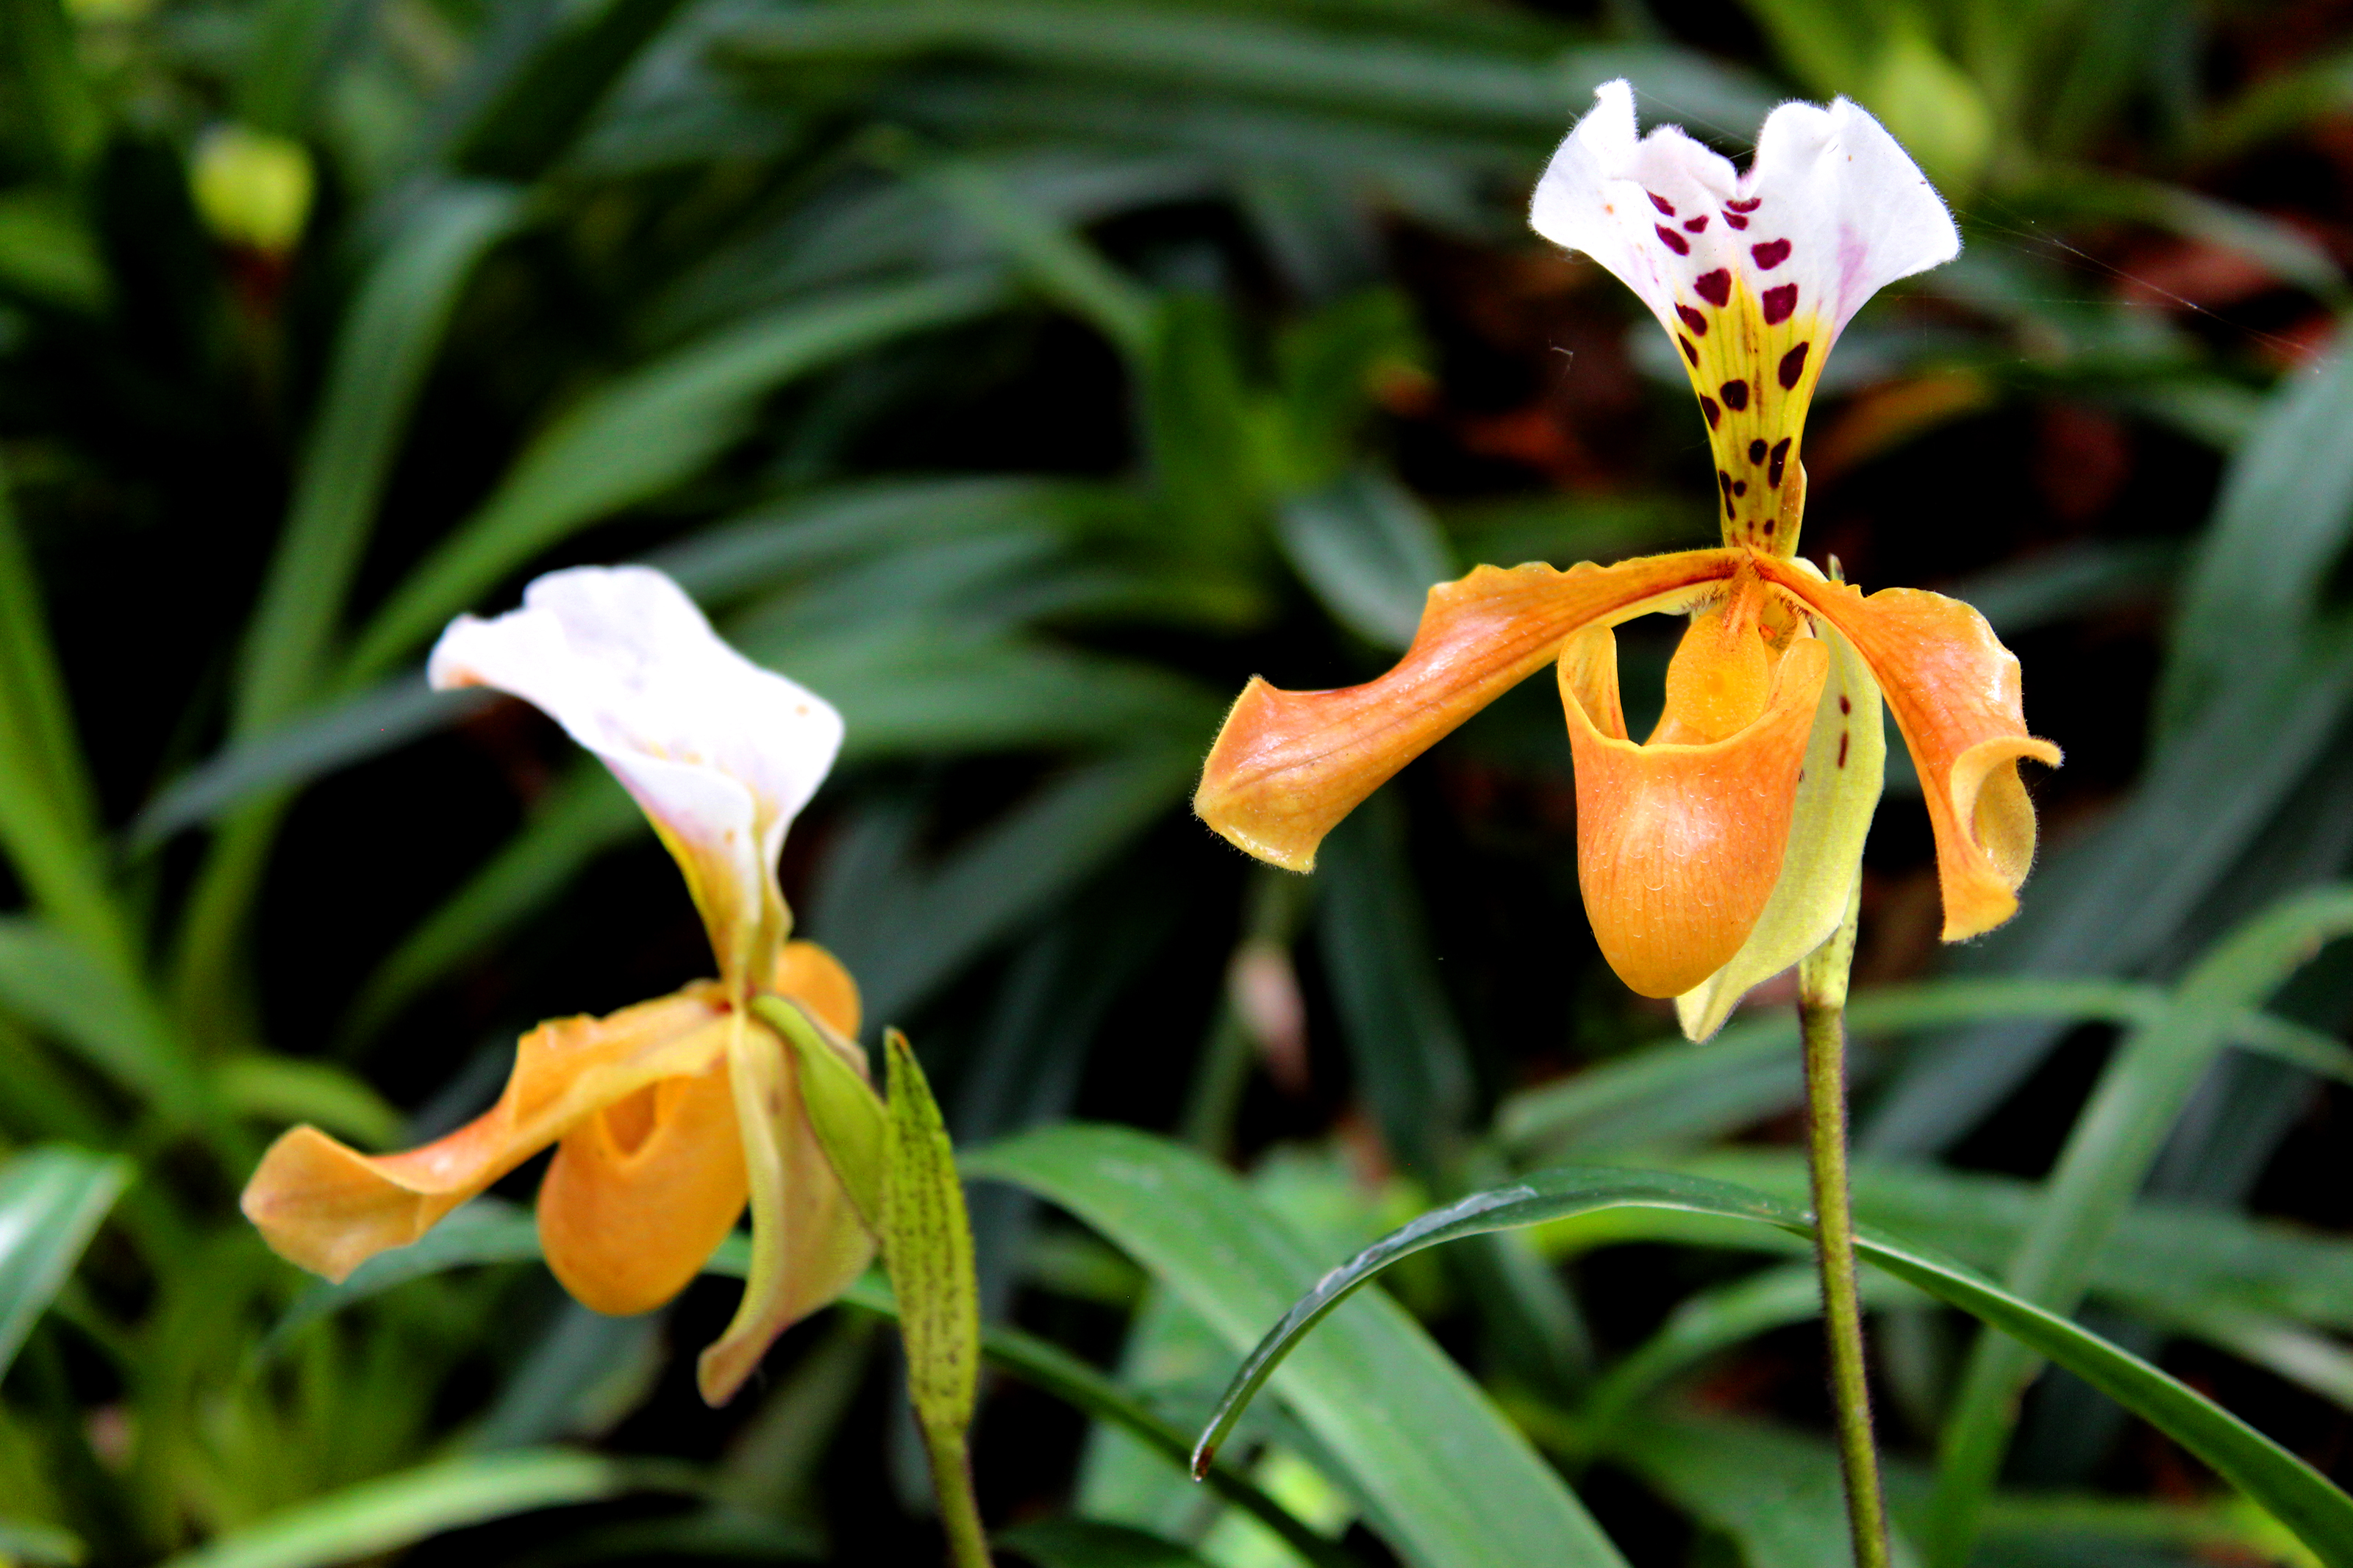
nature, plant, flower, tropical, petal, orchid, flora, beautiful, thailand, yellow, bloom, ecology, green, color, botany, blossom, macro, beauty, slipper, bright, lady, paphiopedilum, natural, background, floral, doi inthanon, garden, chiang mai, orchidaceae, wild, flowering plant, terrestrial plant, iris, wildflower, impatiens, cattleya, daylily